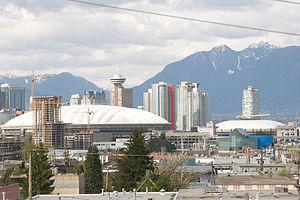
Le Rogers Arena est une salle omnisports située au 800 Griffiths Way à Vancouver en Colombie-Britannique, Canada. Le bâtiment est nommé en référence à son sponsor, Rogers Communications. Il est le deuxième plus gros aréna de l'Ouest canadien.